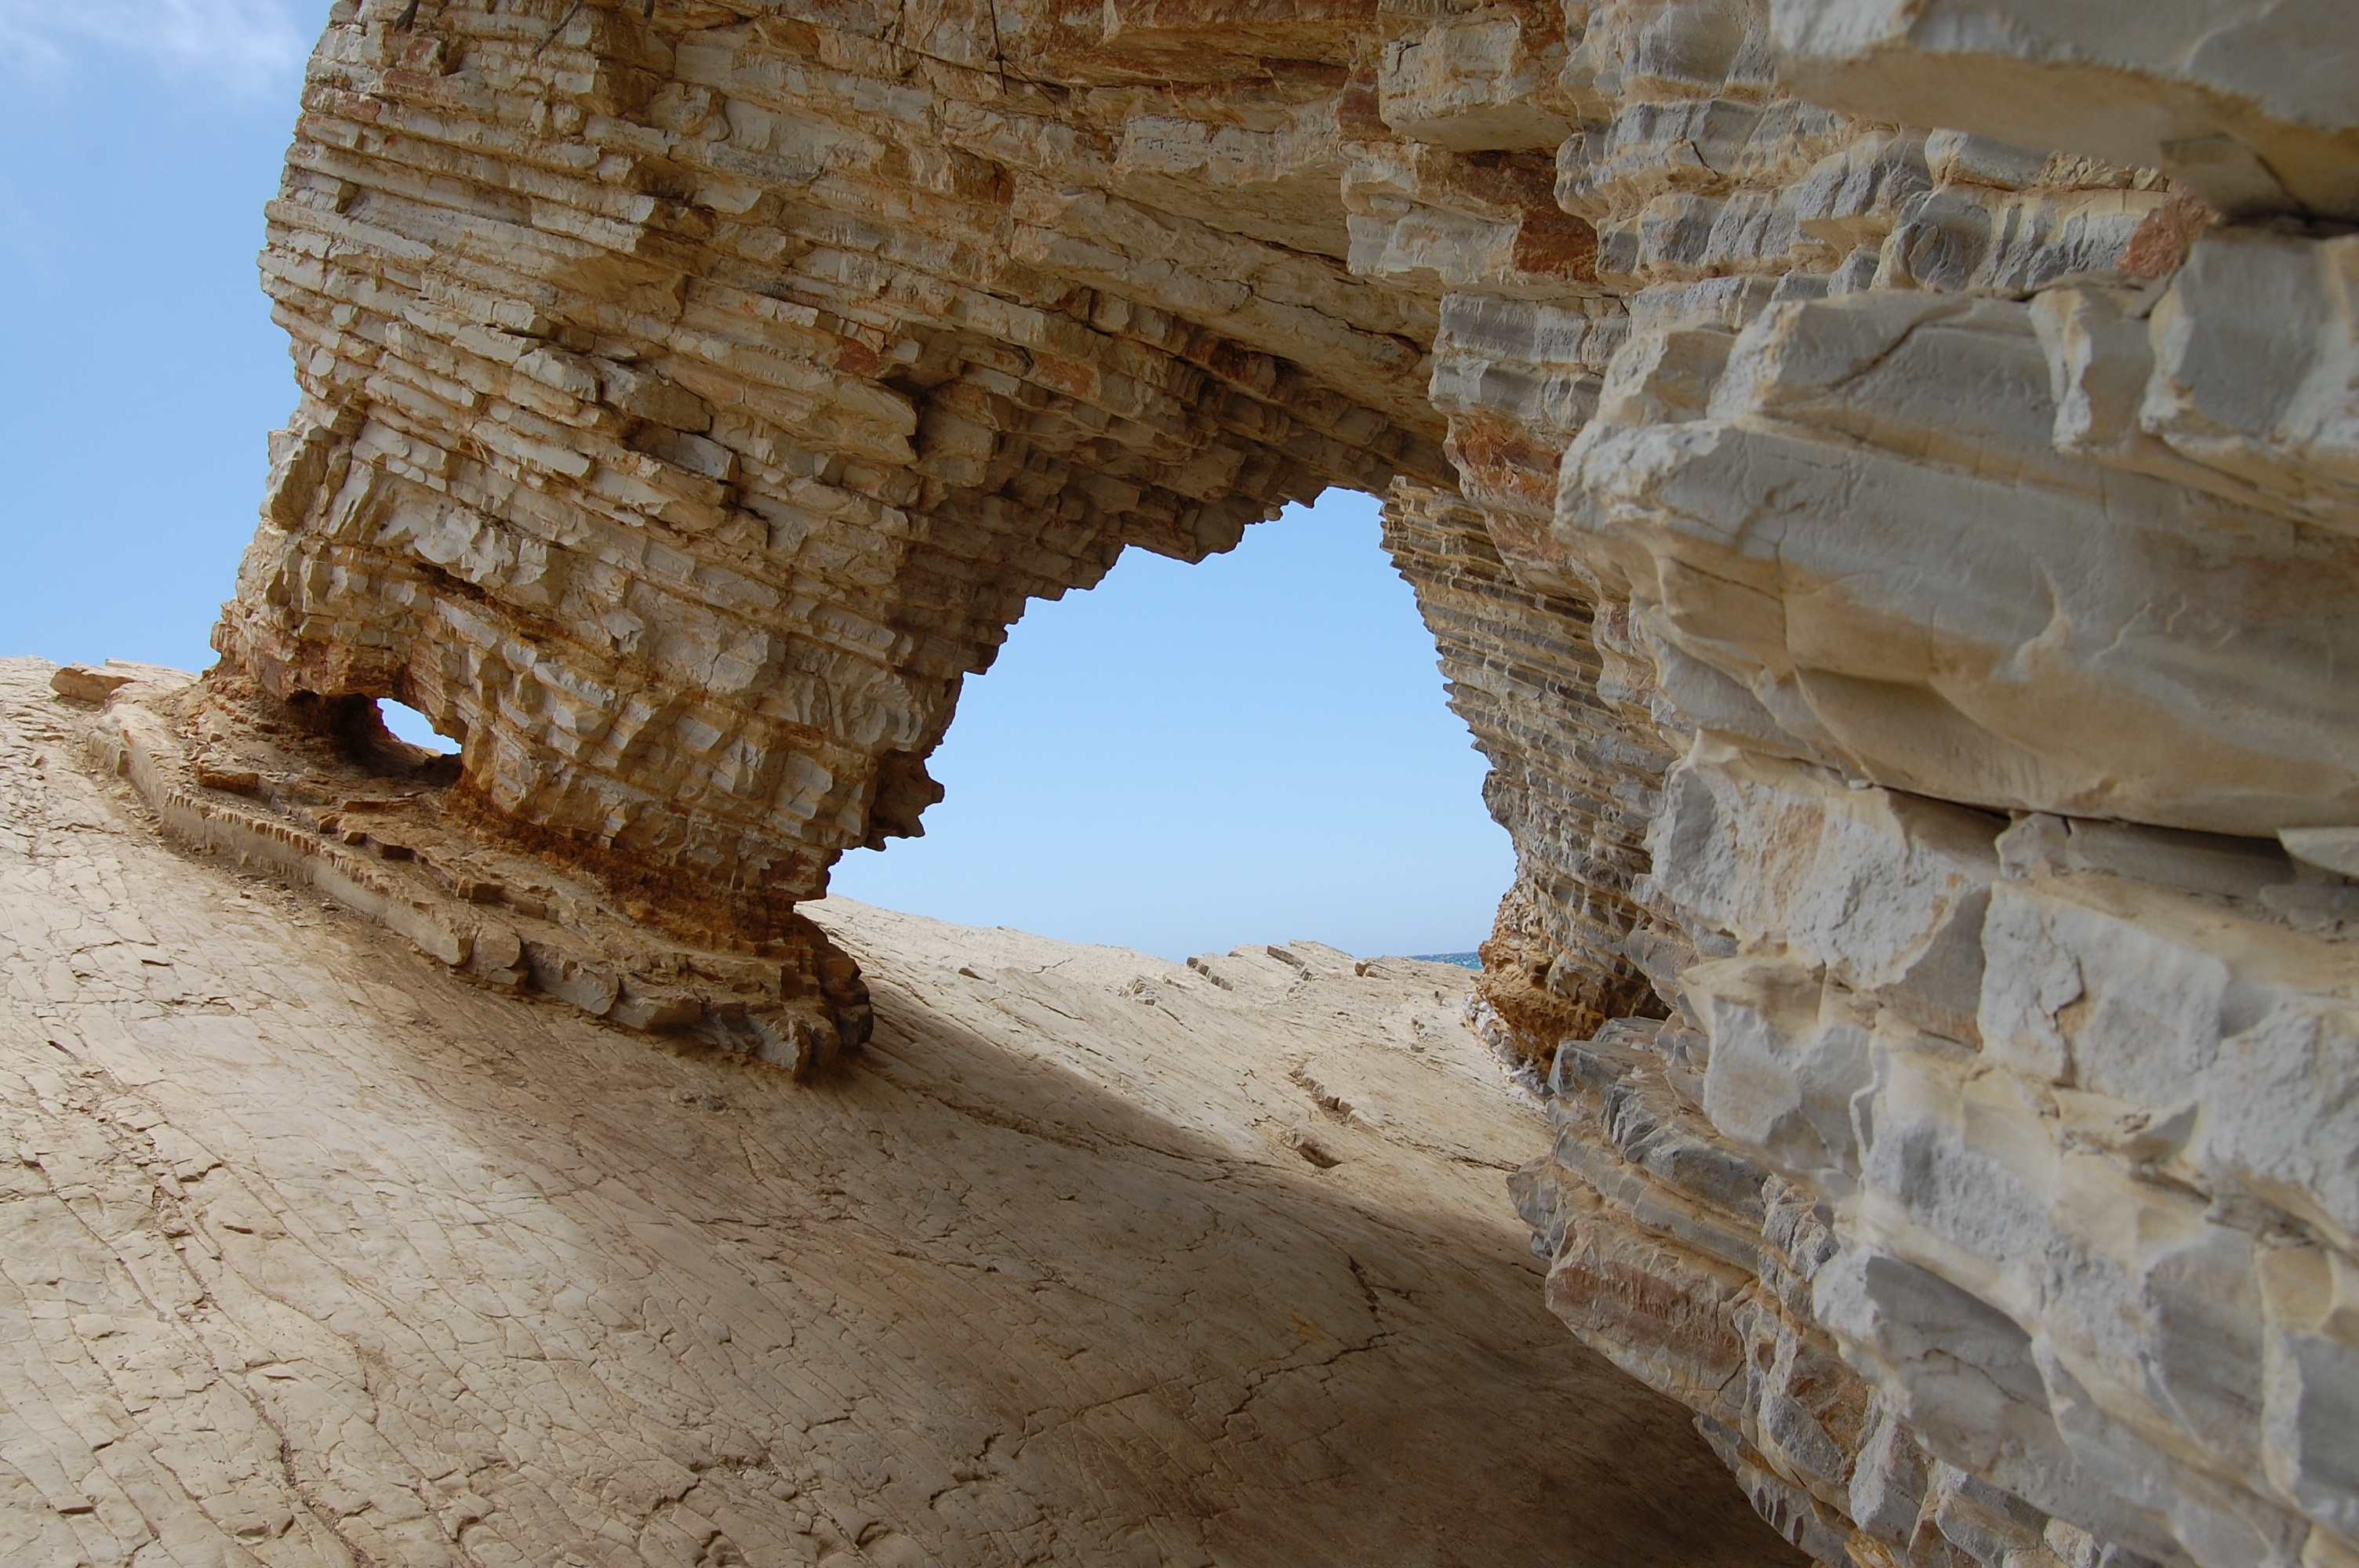
nature, rock, architecture, wood, wall, valley, formation, cliff, arch, terrain, material, erosion, geology, temple, ruins, limestone, wadi, natural arch, ancient history